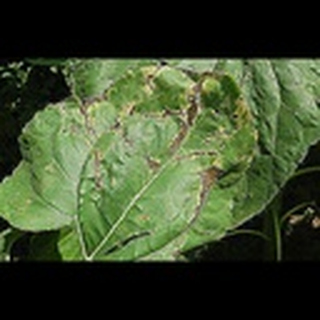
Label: cotton_bacterial_blight